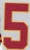
Number: 5